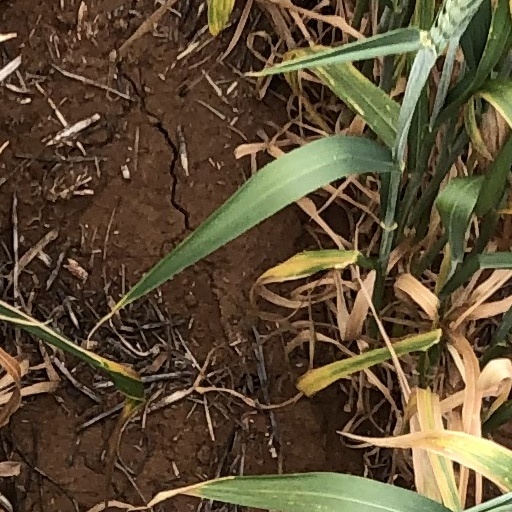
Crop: wheat